Osman Öcalan

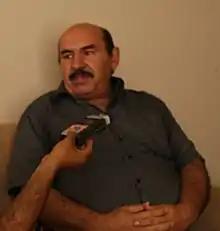

Osman Öcalan (14 August 1958 – 15 November 2021) was a Kurdish militant and ex-commander of the Kurdistan Workers' Party.